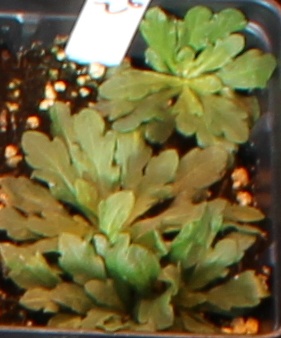
Label: Horseweed